Taranakite

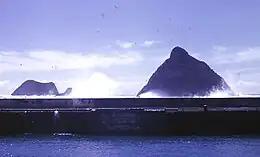
Two of the Sugar Loaf Islands.

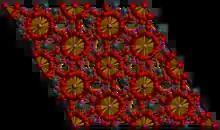
View down the "c"-axis of taranakite (four unit cells visible)

Taranakite itself was initially mistaken for wavellite. Physical differences—its relative softness and ease of fusibility—led Skey, the colonial New Zealand Government analyst, to undertake quantitative chemical analysis which identified the mineral as a double hydrous phosphate of aluminia and potash, with some replacement of aluminium with ferric iron. This identified it as a new mineral species – the first to be discovered in New Zealand.